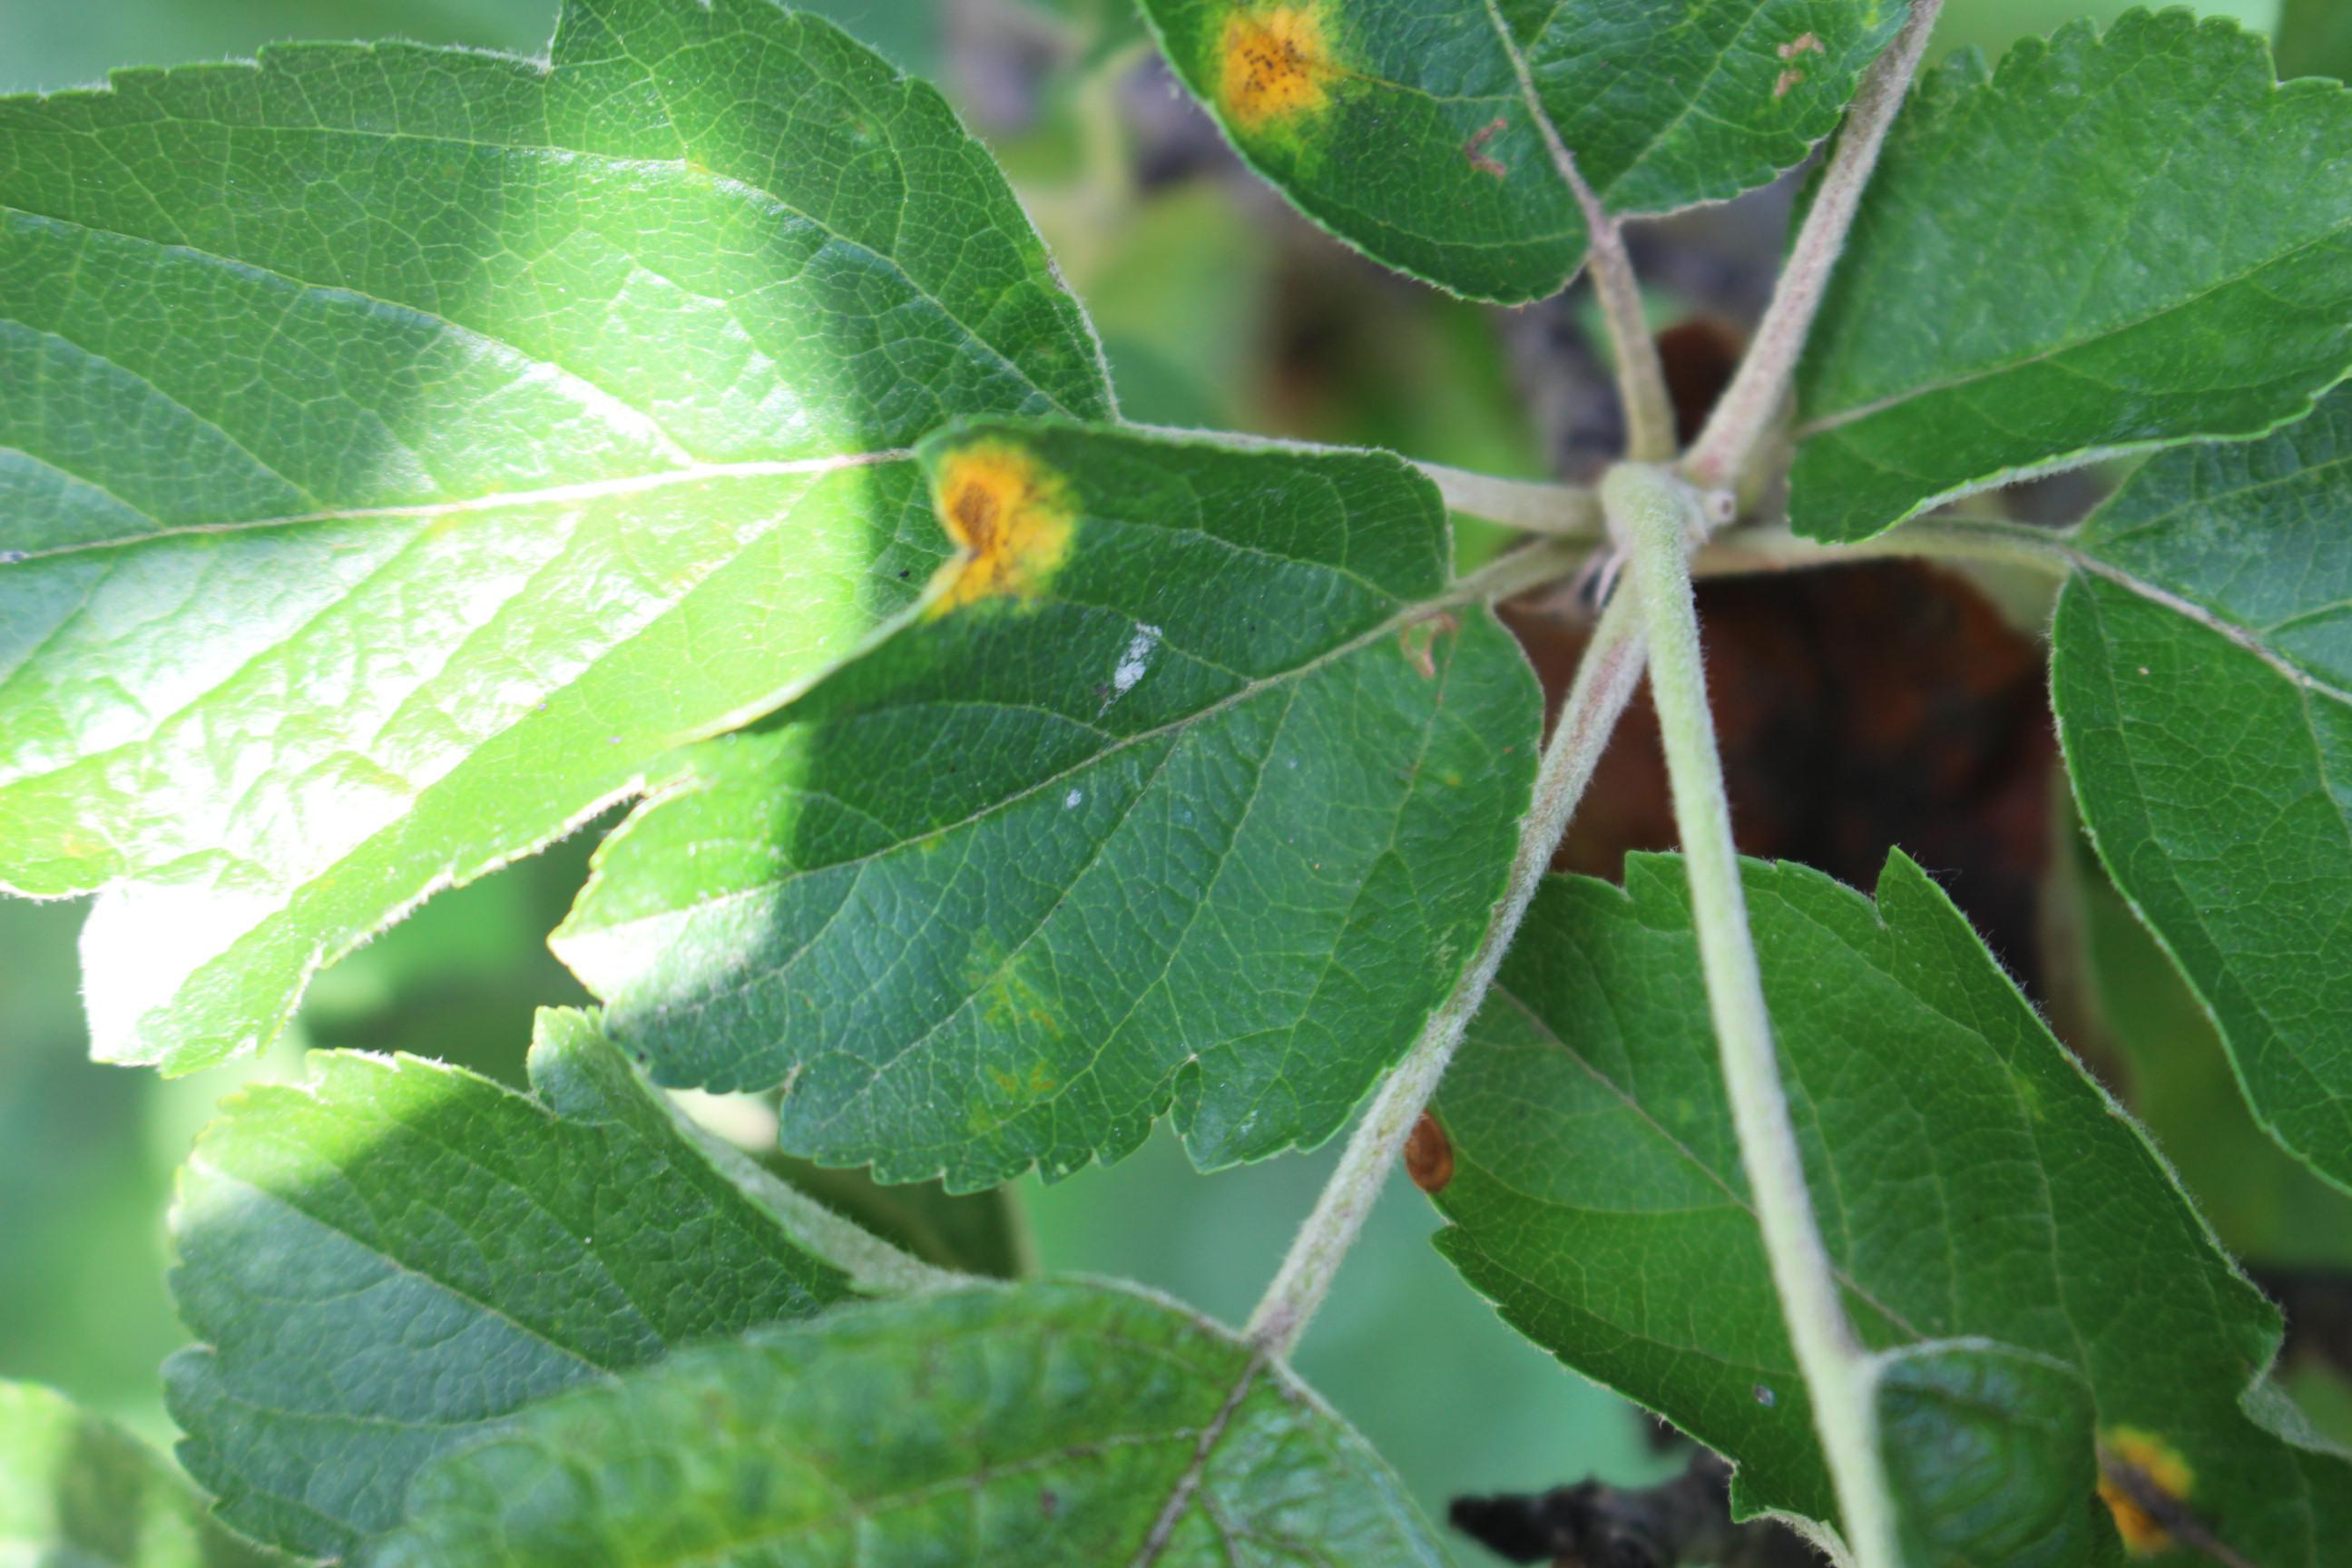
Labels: rust